Lithgow State Mine Heritage Park & Railway

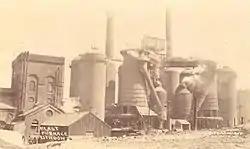
Lithgow State Coal Mine, "ca". 1900-27;

The Lithgow State Mine Heritage Park & Railway is an Australian railway and mining museum, located in the Central Tablelands city of Lithgow, New South Wales.